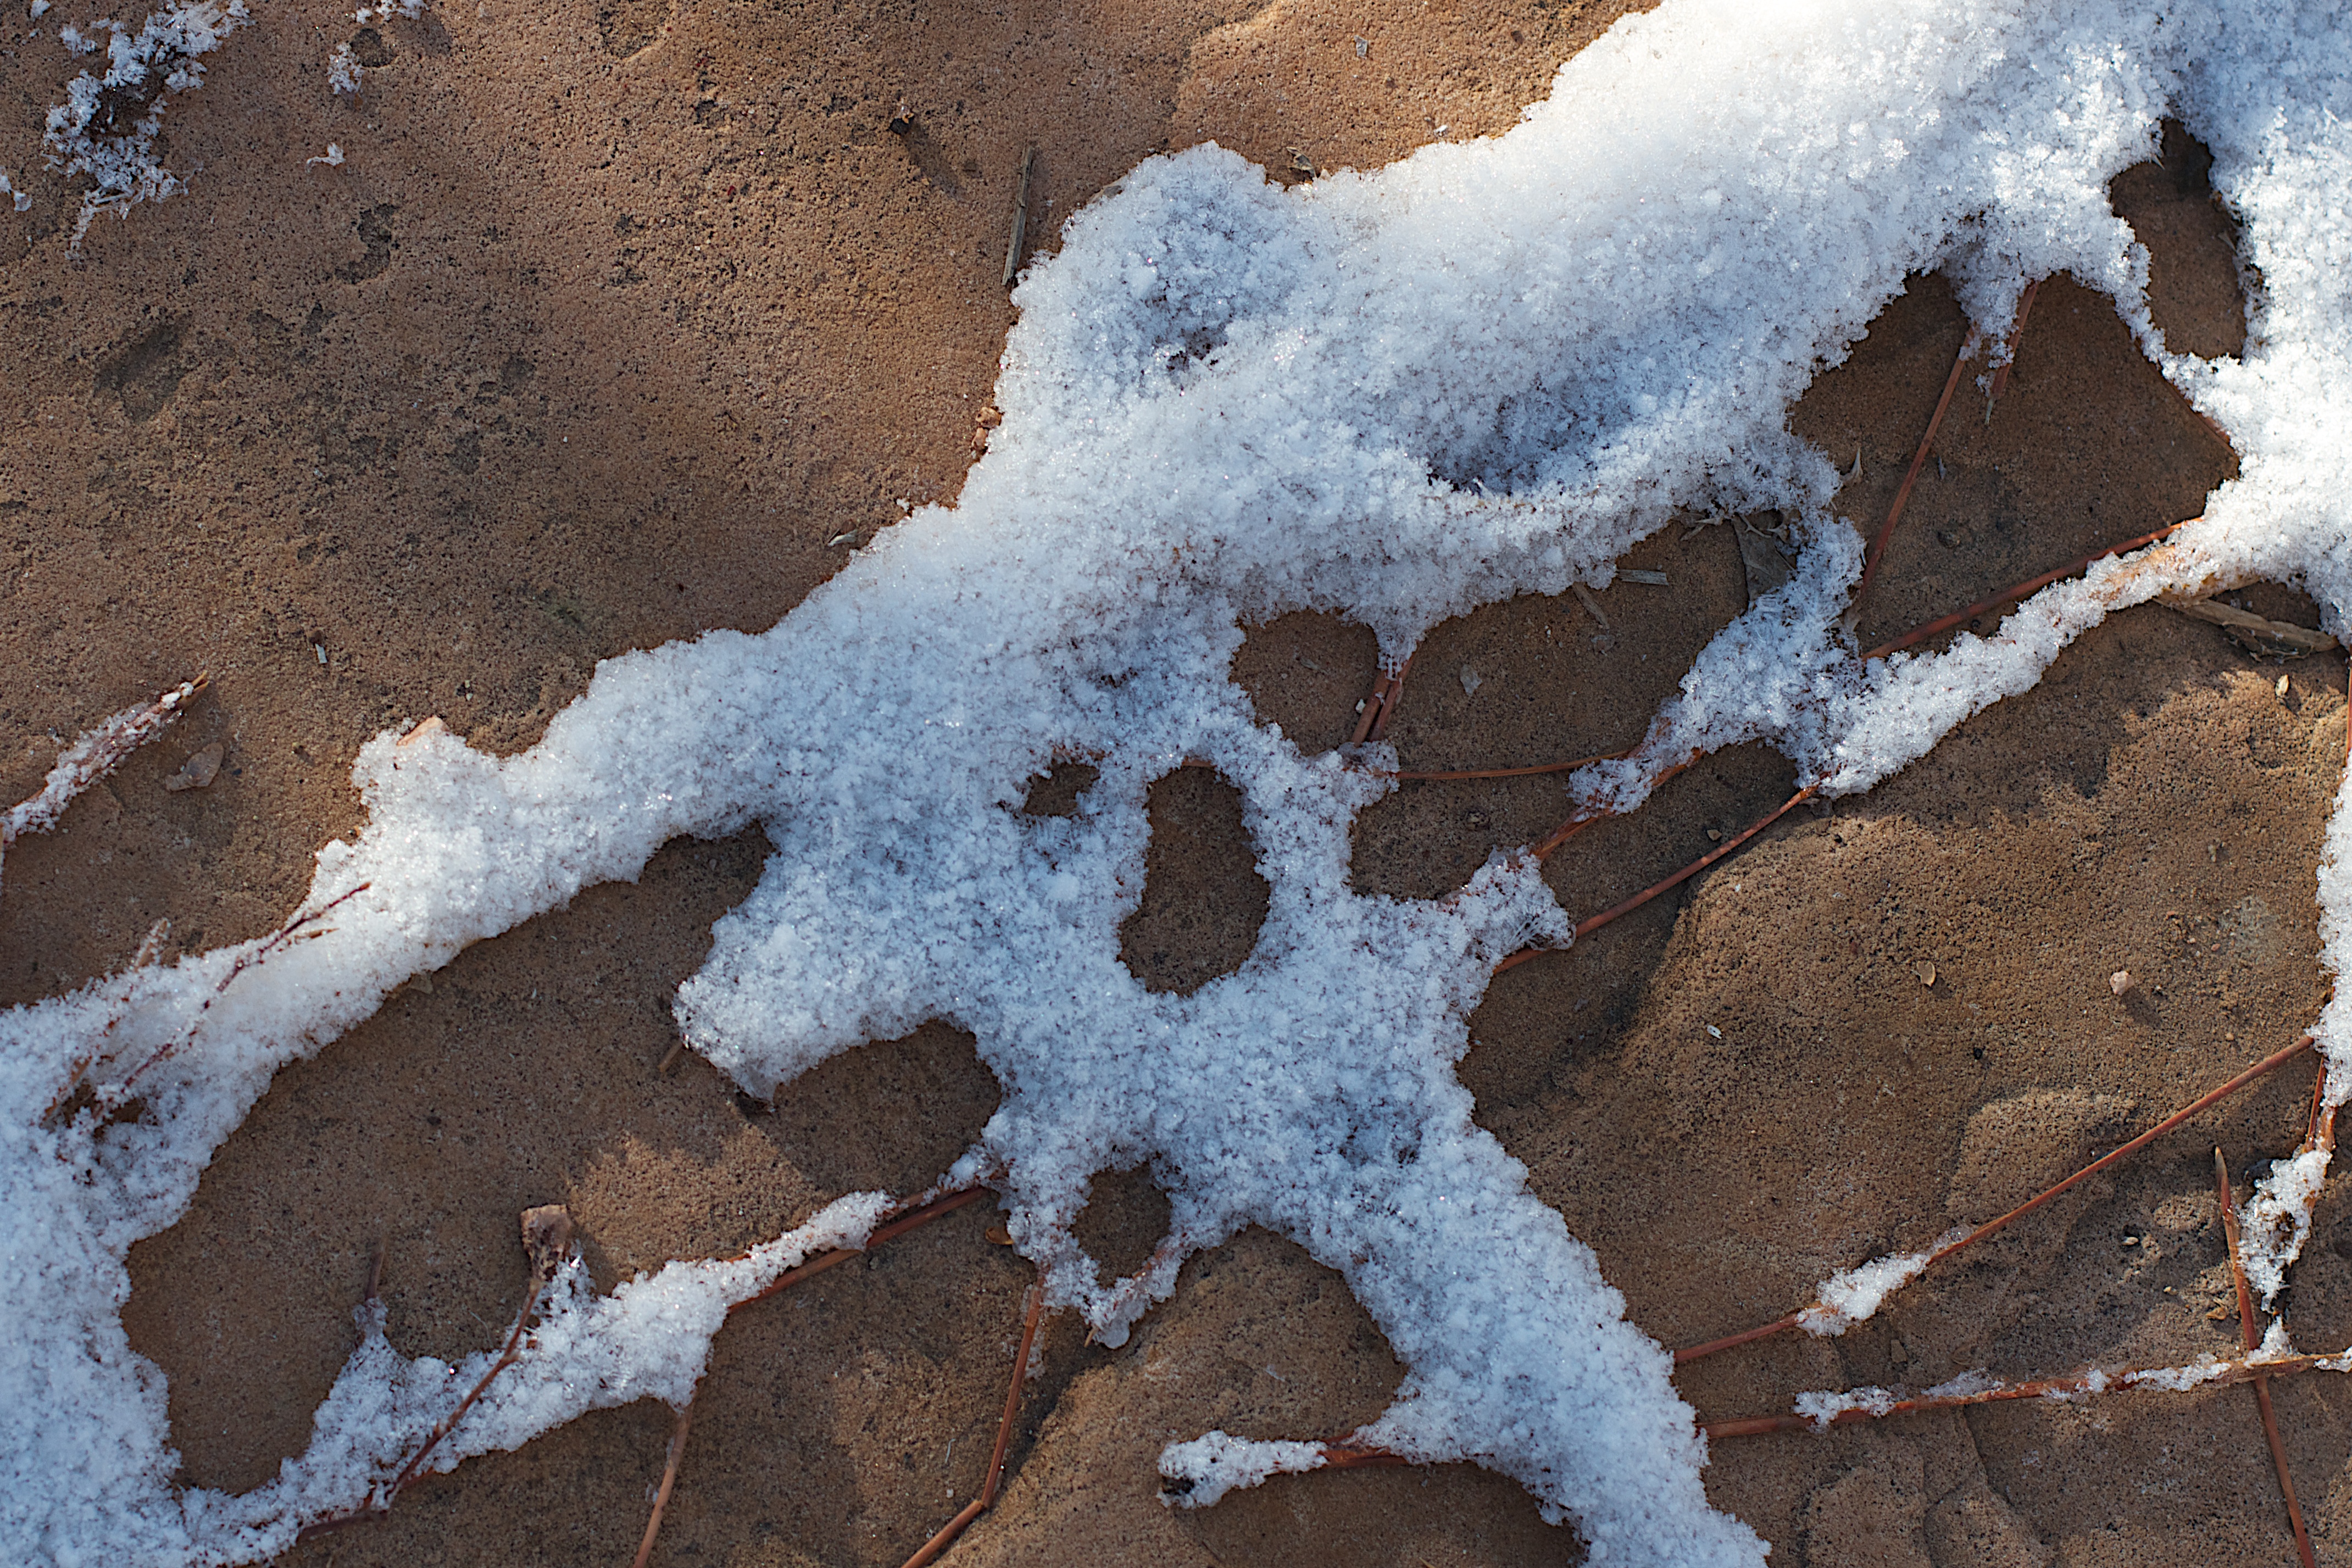
sand, snow, winter, frost, ice, weather, soil, material, freezing